Fishing industry in Switzerland

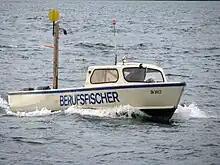
A professional fishing boat on Lake Zurich

Landlocked Switzerland supports a small commercial fishing industry in its many large lakes. About 200 fishermen nationally ply them in small boats, supplemented by fish farmers who largely raise trout and some carp. The former catch primarily perch and whitefish, with pike, lake trout and Arctic char making up significant portions of the country's annual catch. Angling is also popular, while fish processing is marginal, largely limited to making fish oil for the country's drug industry.